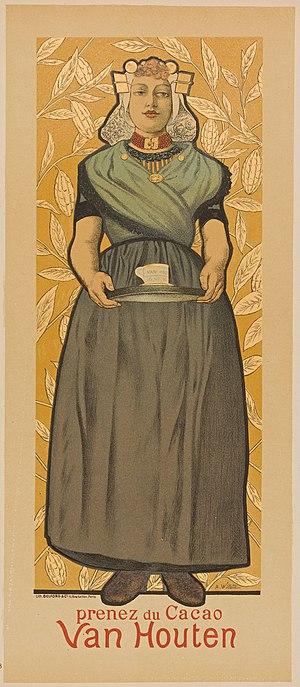
Planche 43 du Les Maîtres de l'Affiche
Adolphe Léon Willette, né à Châlons-sur-Marne le 30 juillet 1857 et mort à Paris le 4 février 1926, est un peintre, illustrateur, affichiste, lithographe et caricaturiste français.